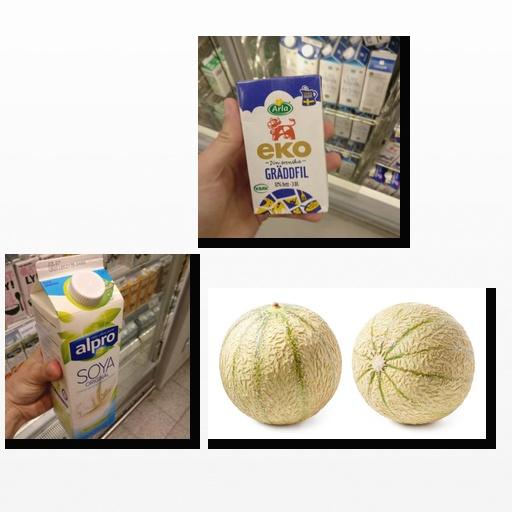
Food items: soy_milk, sour_cream, cantaloupe